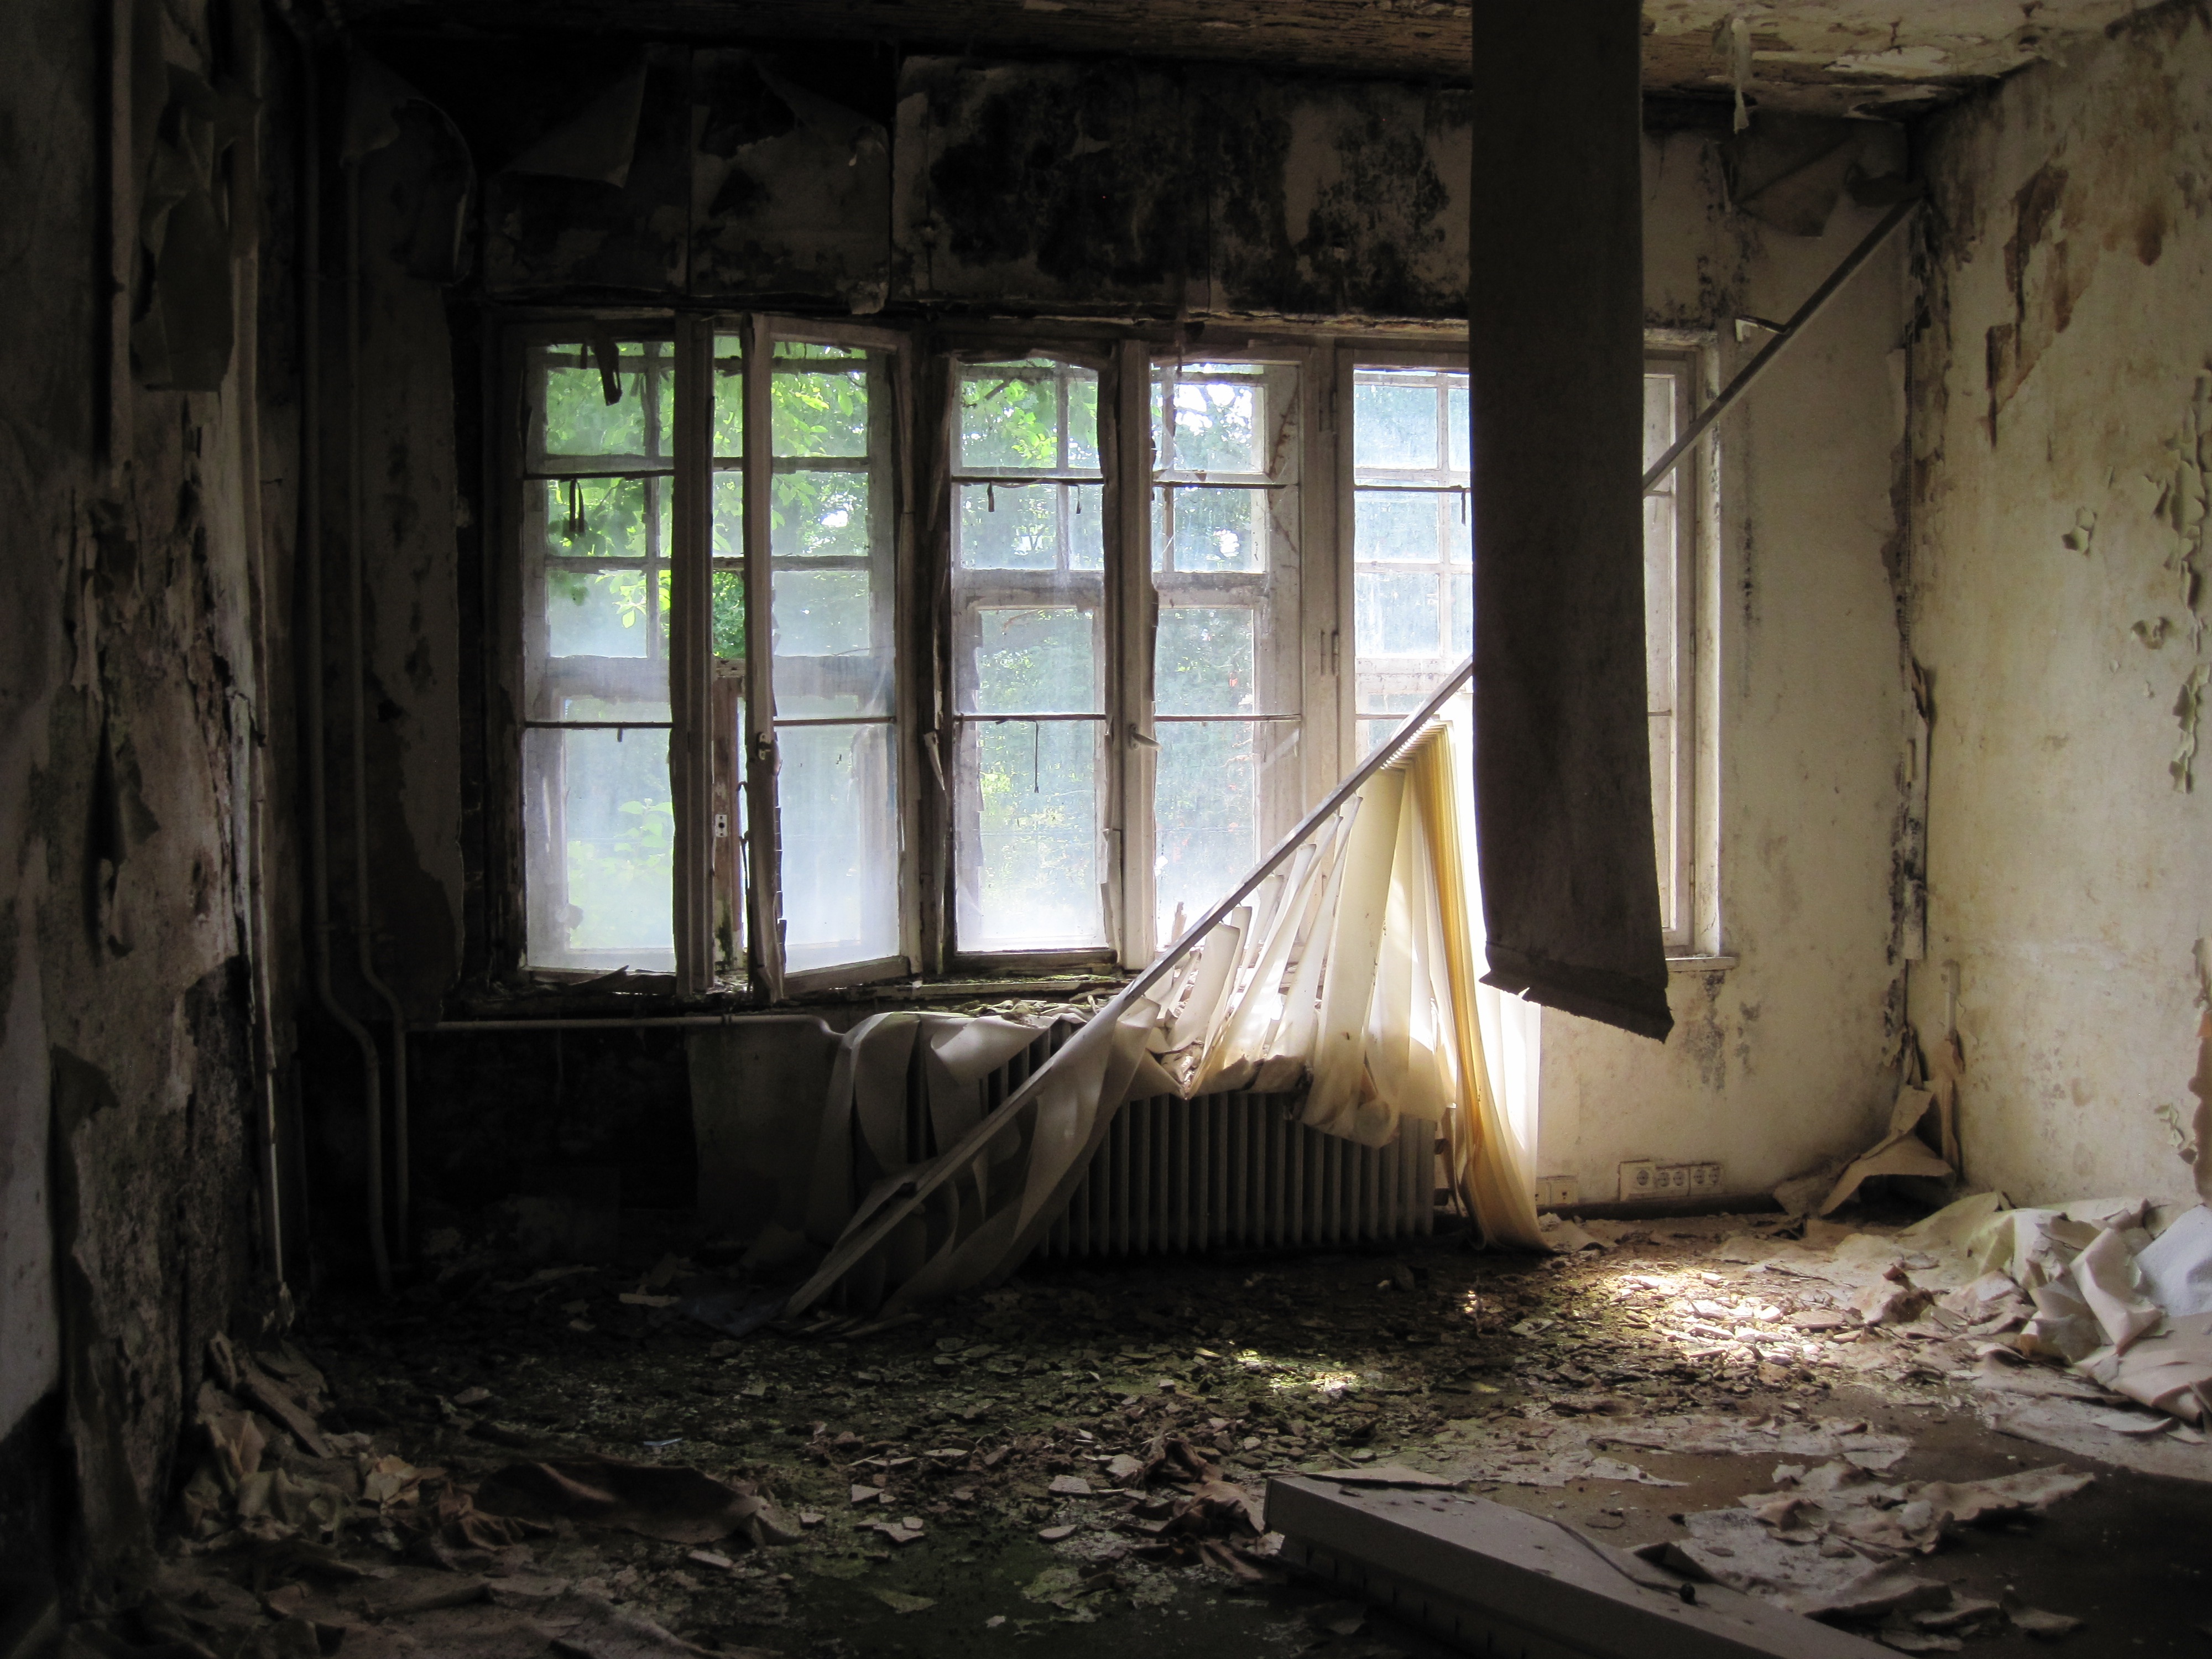
light, wood, house, window, old, alley, atmosphere, home, wall, shack, cottage, broken, dirty, decay, ruin, room, transience, ruins, neglected, dilapidated, mood, forget, leave, lost places, ailing, run down, urban area